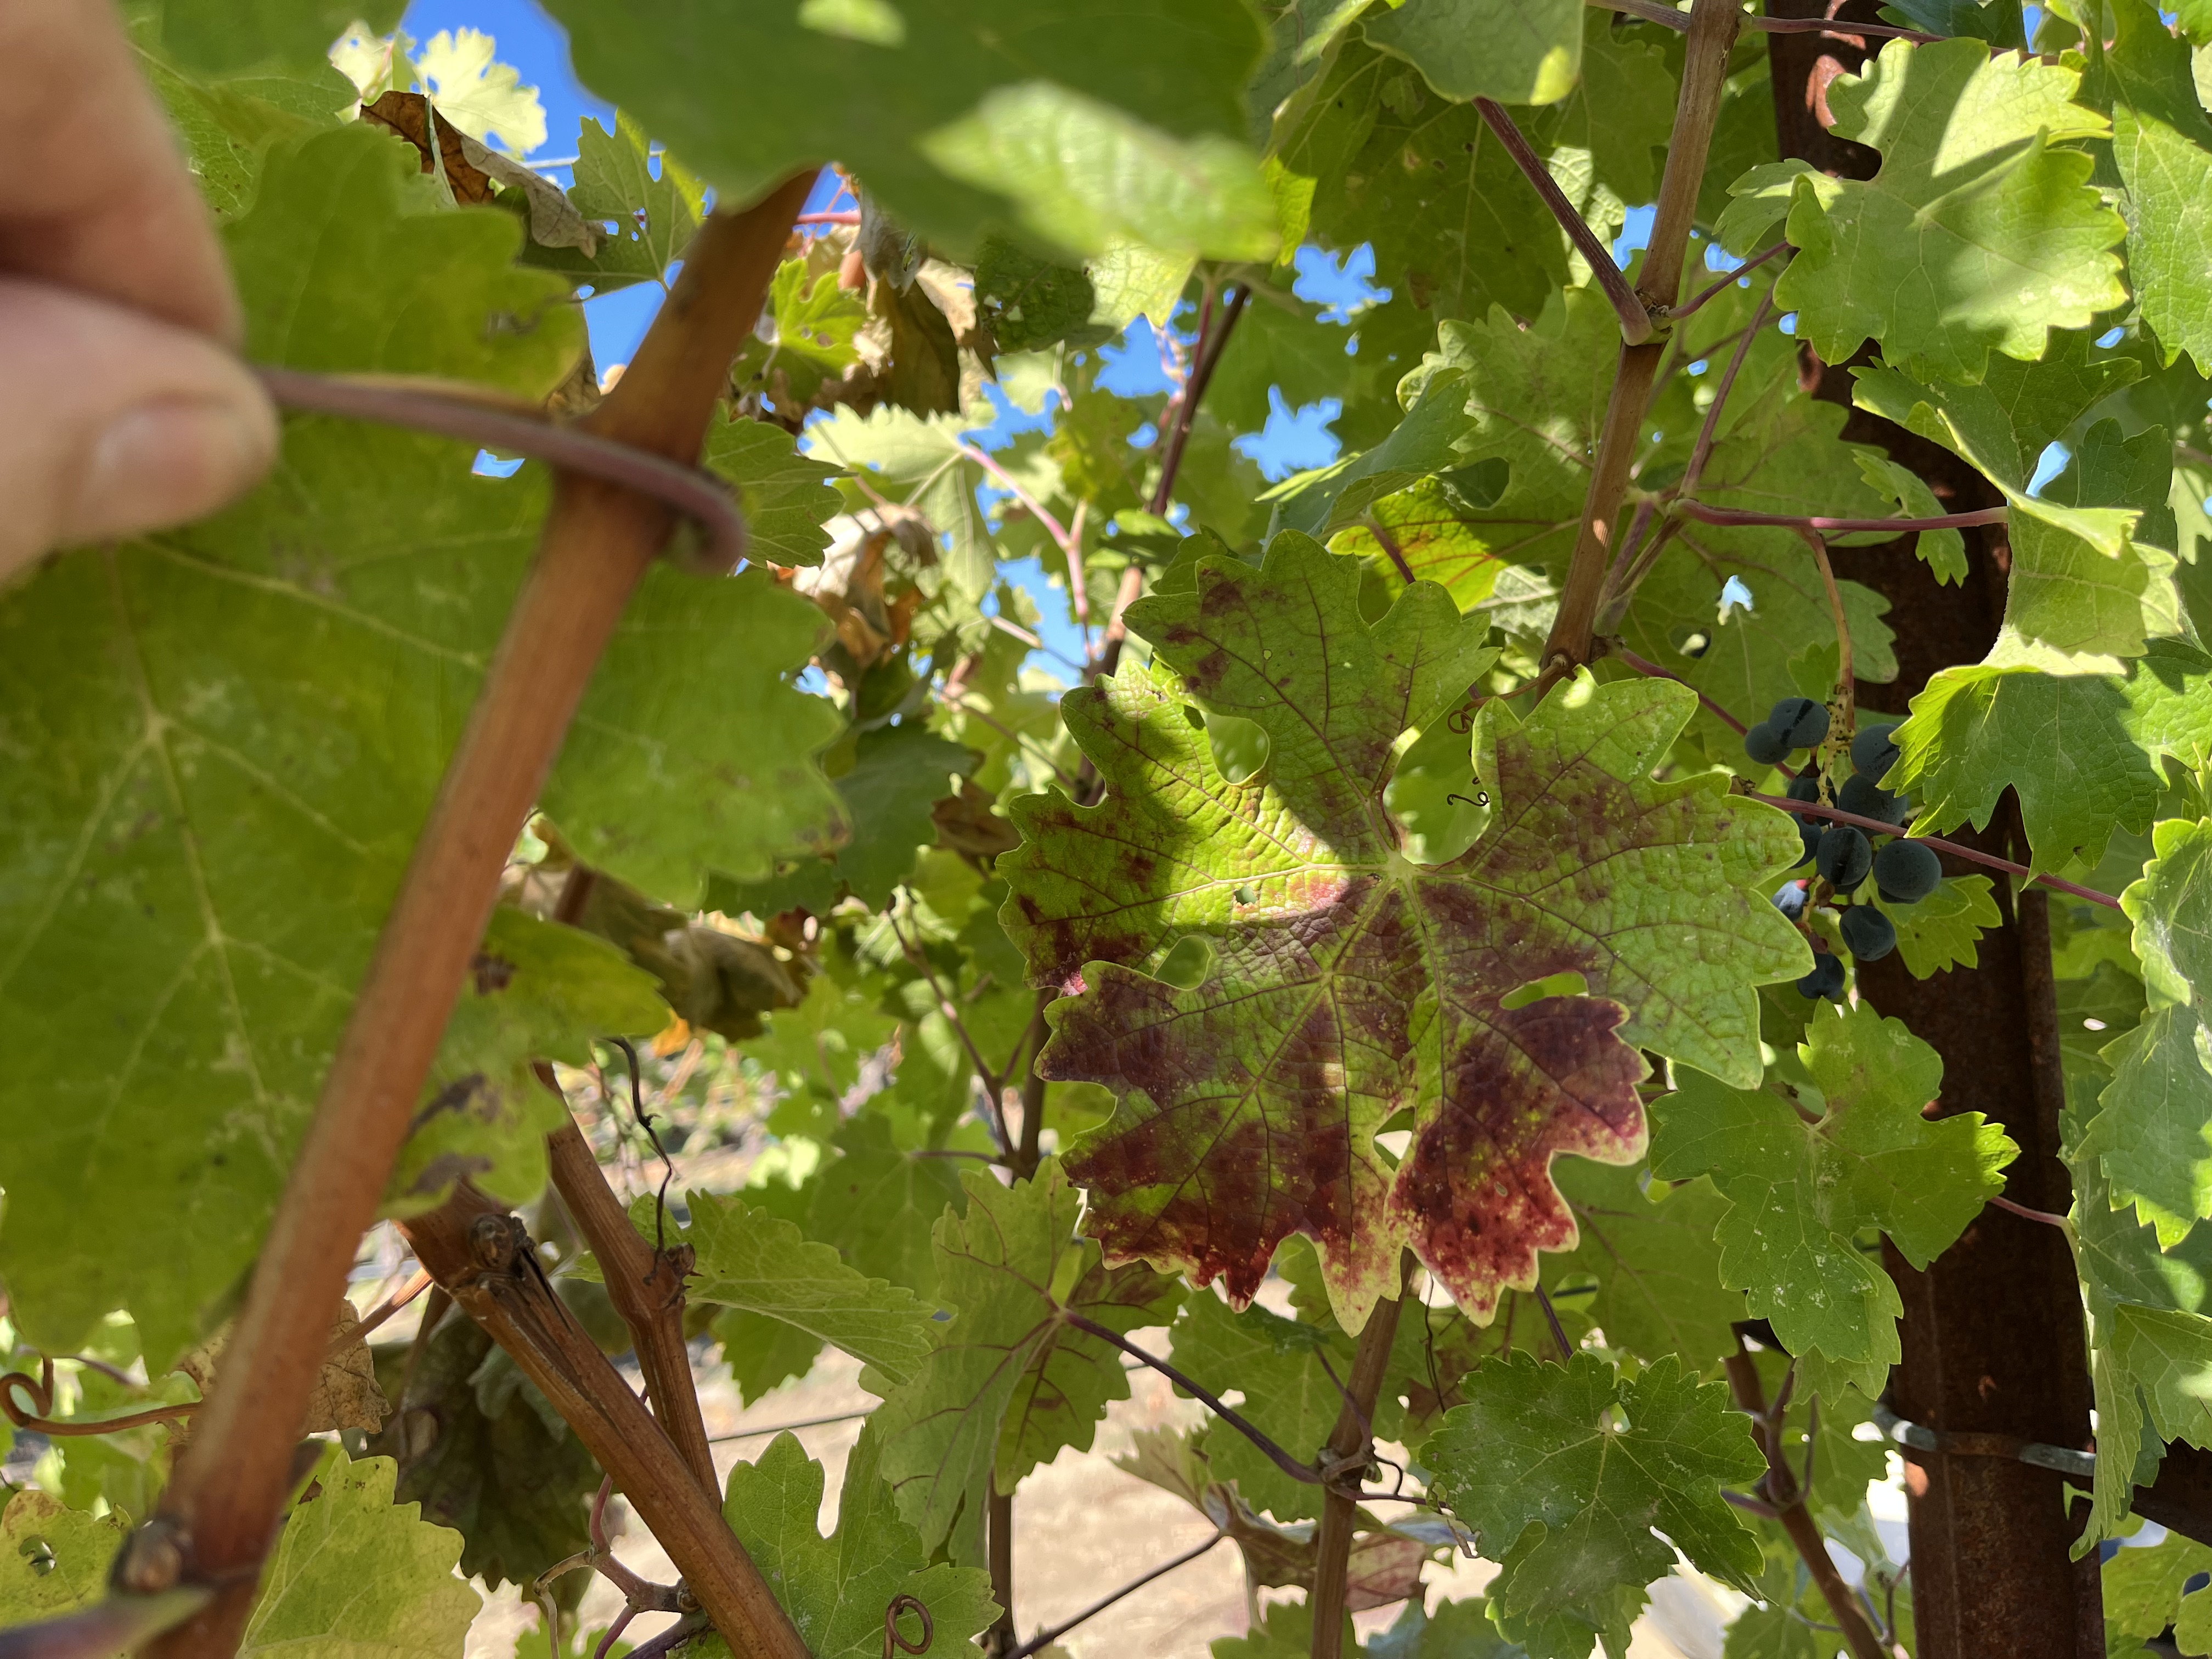
Label: Red Blotch